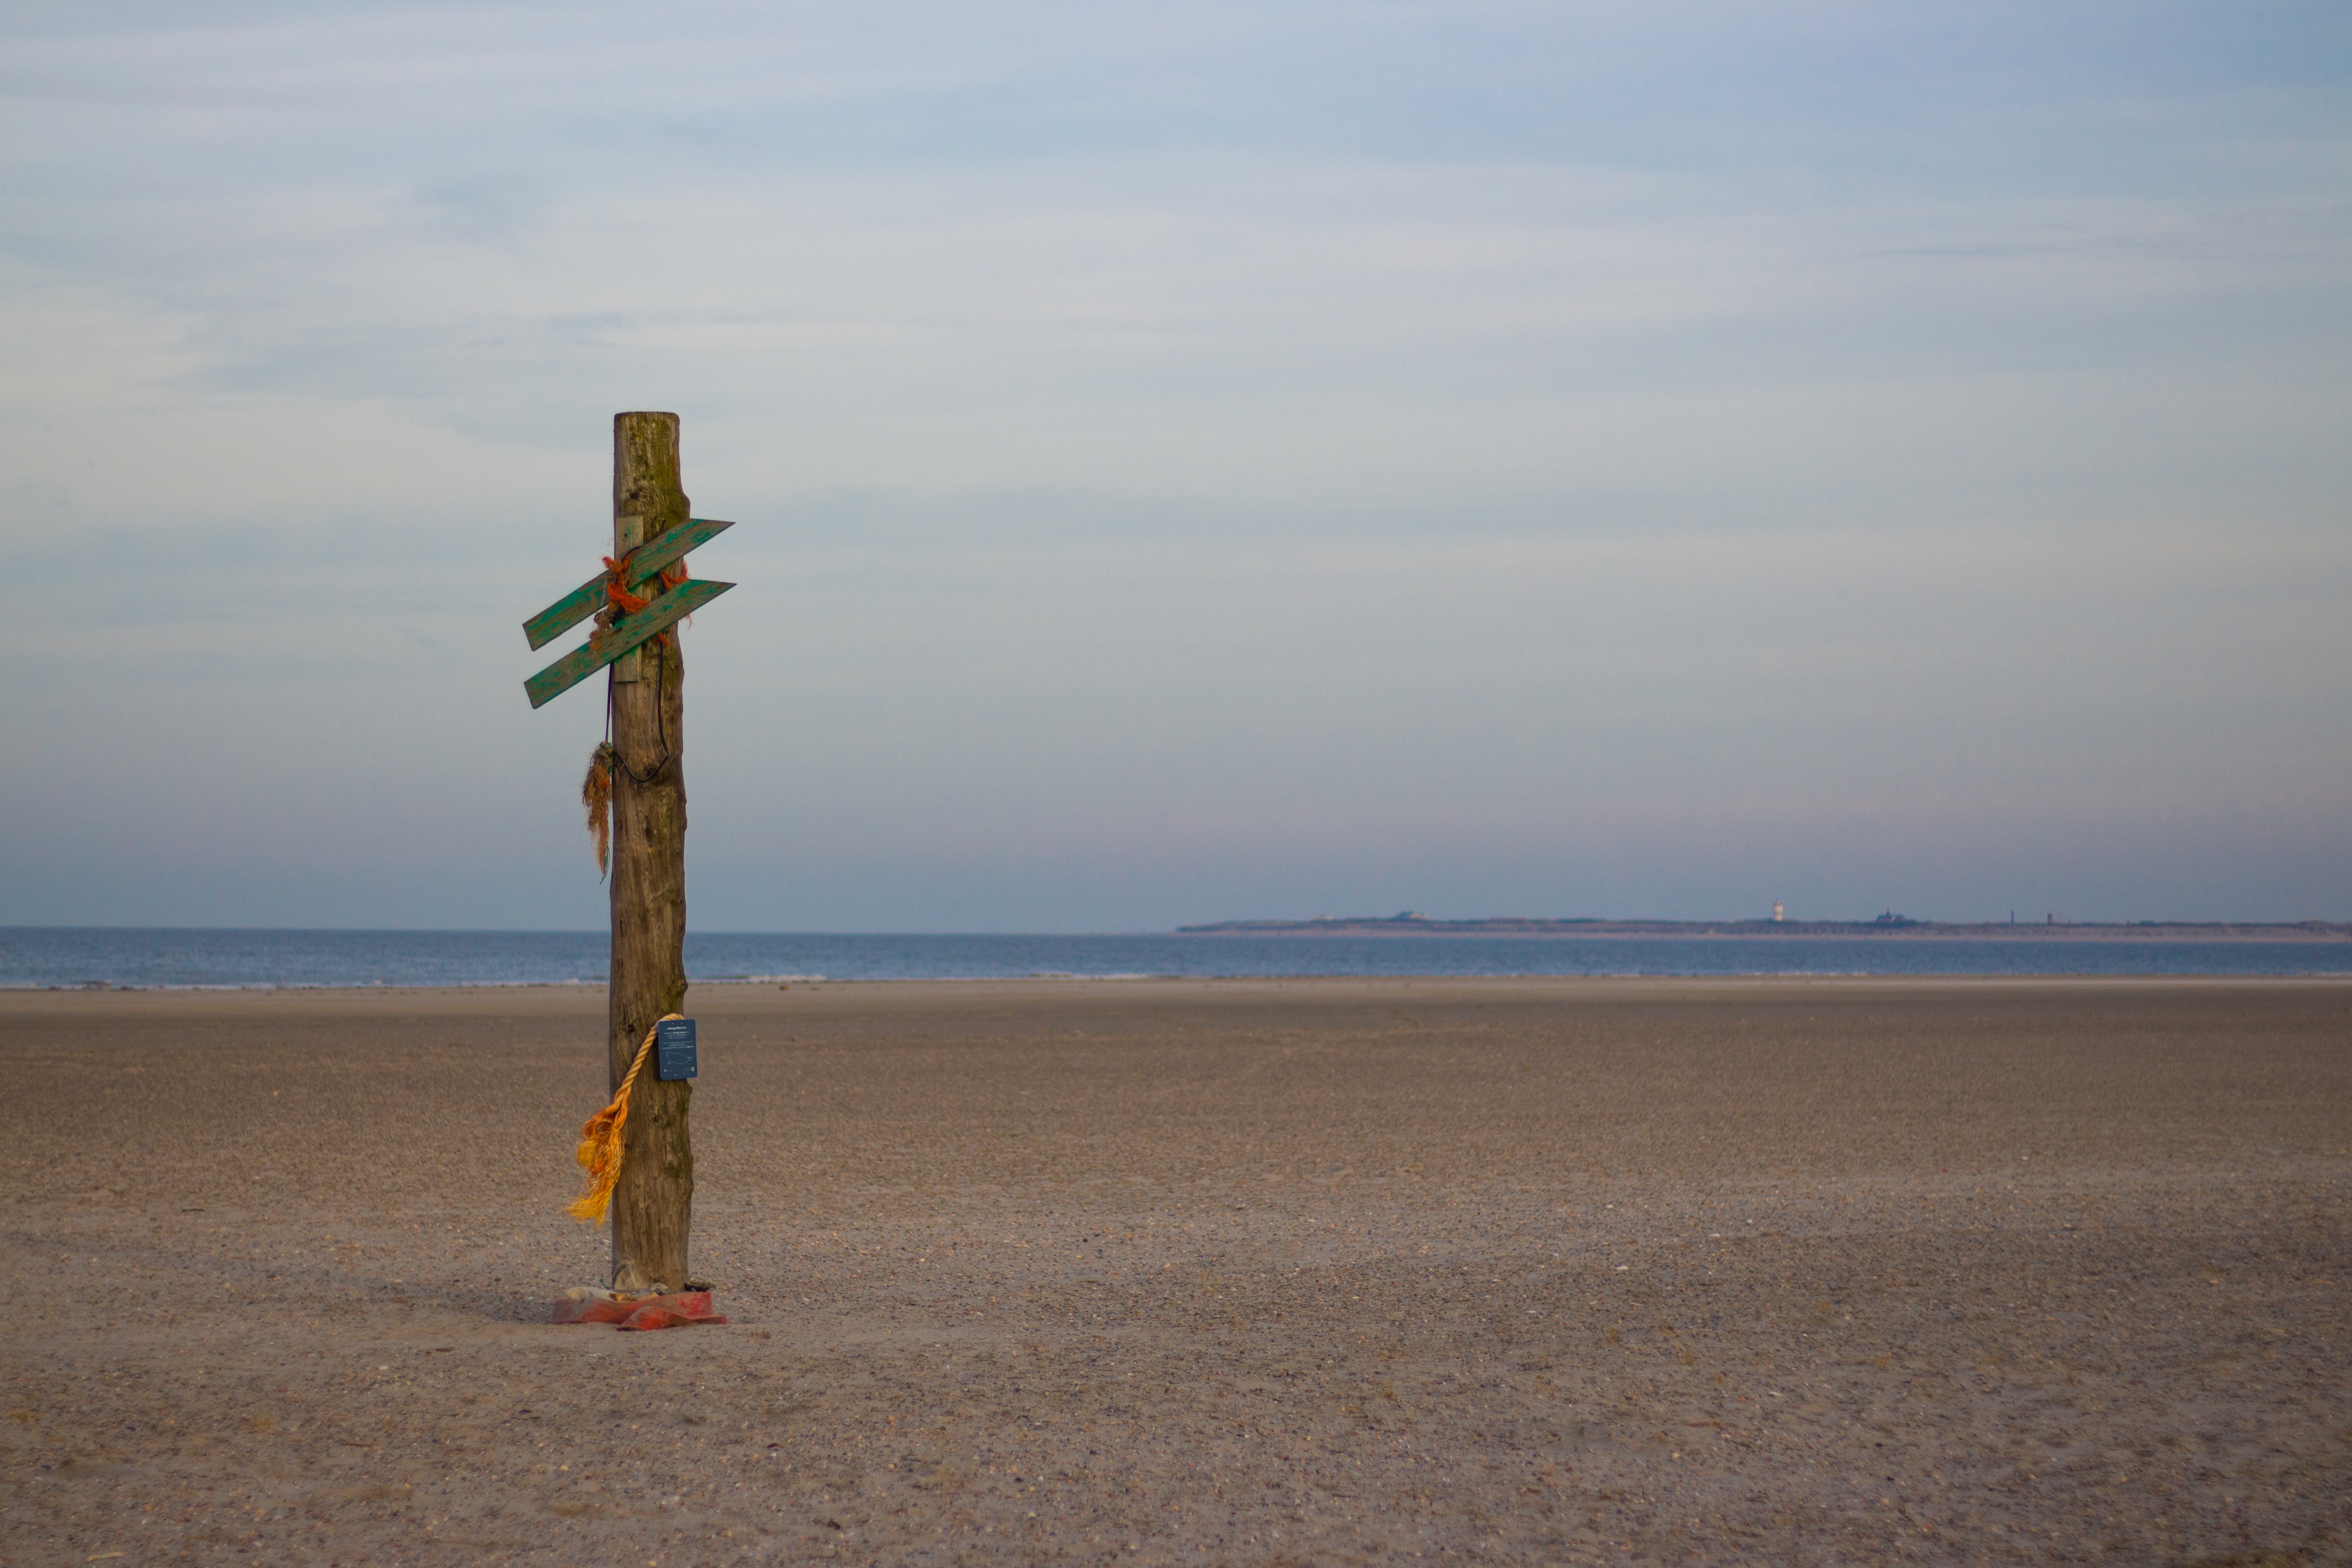
beach, sea, coast, sand, ocean, horizon, morning, shore, wind, body of water